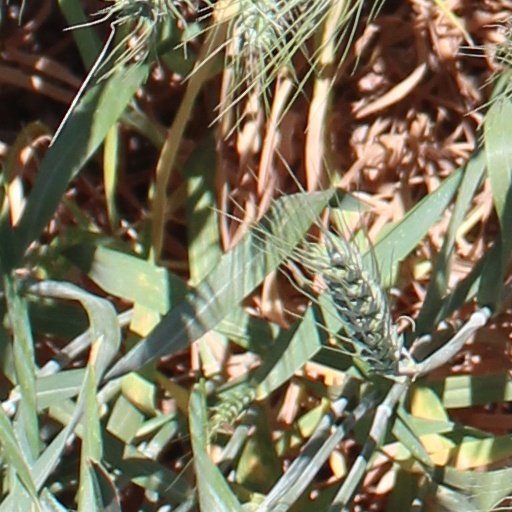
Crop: wheat